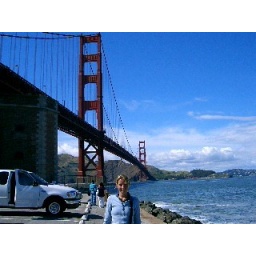
Hels in the car park by the bridge